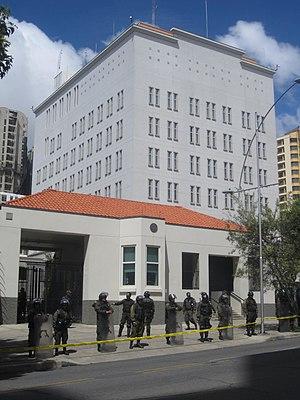
Voici les représentations diplomatiques des États-Unis à l'étranger :